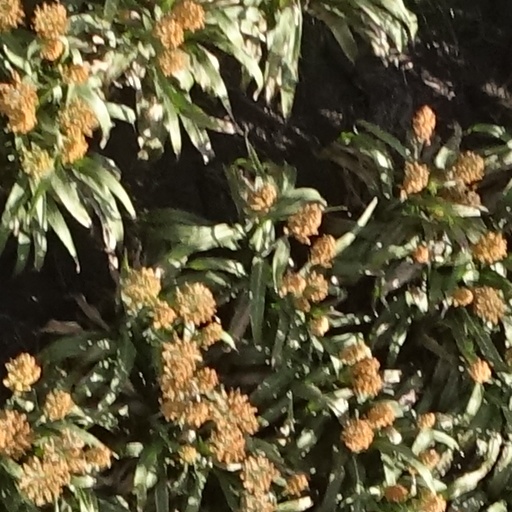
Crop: sorghum